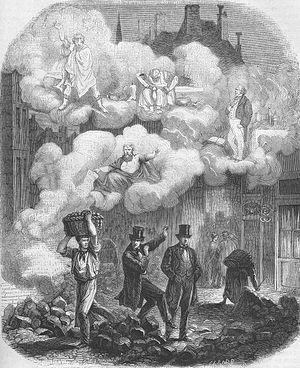
Jules Verne: ""Edgard Poë et ses oeuvres"" (1862), dessins par Frederic Lix ou Yan' Dargent. This file was uploaded with Commonist. Orginal text: Français